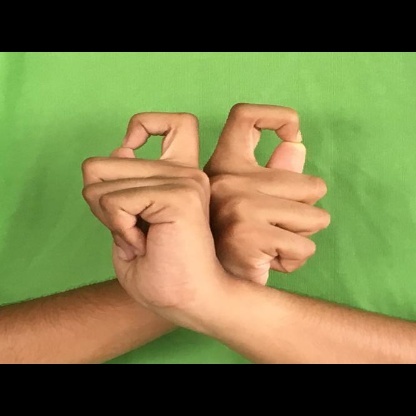
Mudra: Berunda